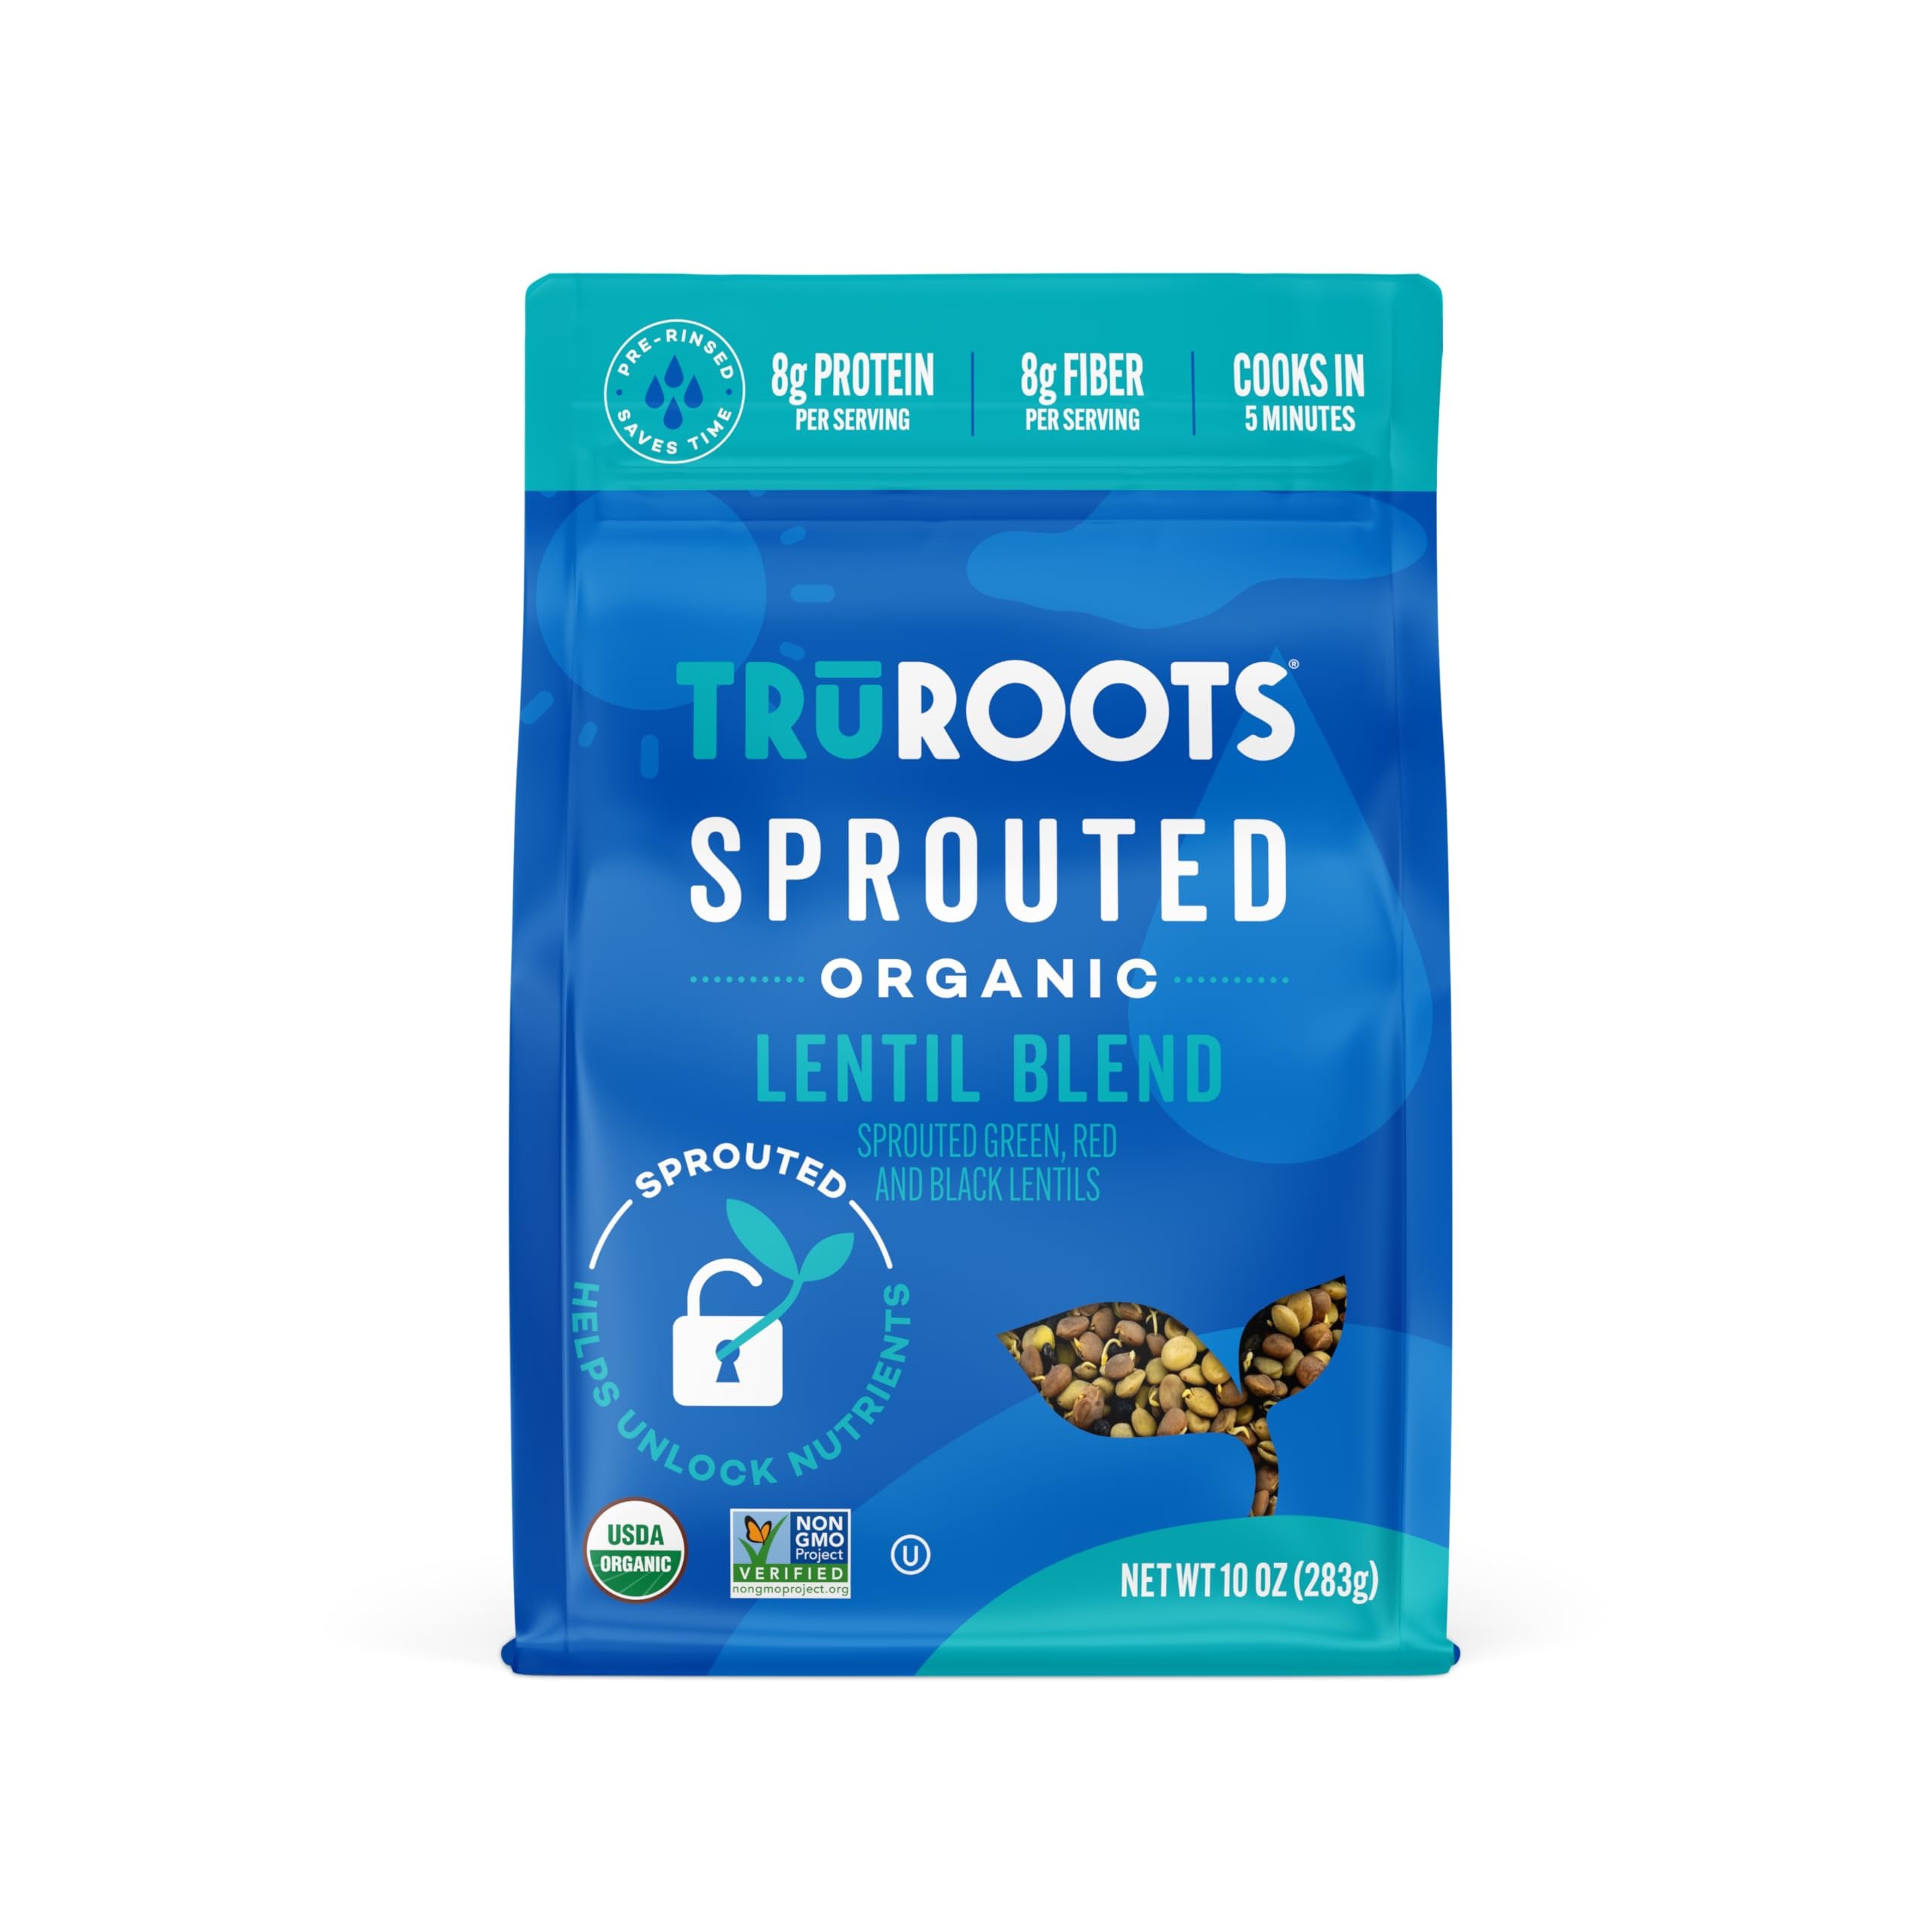
Item Name: TruRoots Organic Sprouted Lentil Blend, 10oz
Bullet Point 1: USDA Organic
Bullet Point 2: Made with sprouted lentils
Bullet Point 3: Gluten Free
Bullet Point 4: Low Sodium
Bullet Point 5: From farms that use best practices and time-honoured tradition.
Value: 5.04
Unit: Ounce

Price: 12.61